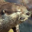
Label: otter